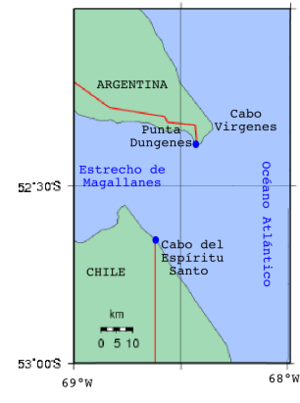
Le cap du Saint-Esprit est un cap de la Terre de Feu situé à l’embouchure orientale du détroit de Magellan, sur la rive sud de ce dernier. Il fait face à la pointe Dungeness située au nord, sur le continent. Le cap du Saint-Esprit marque la frontière entre l'Argentine et le Chili et, conformément au traité de paix et d’amitié de 1984 entre l’Argentine et le Chili la ligne imaginaire reliant la pointe Dungeness au cap du Saint-Esprit marque la limite des eaux territoriales des deux pays.
Le cap des Vierges est un cap situé à l'extrême sud-est de l'Argentine.